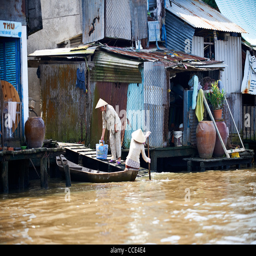
women travel in a small river boat